Evgeny Zyablov

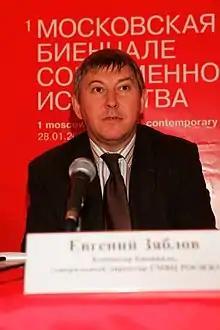

Evgeny Maksimovich Zyablov (born 27 June 1960, Tashkent) is a Russian curator, manager, art publisher and entrepreneur, internationally renowned as Commissioner of the 1 Moscow Biennale of Contemporary Art (2005). Zyablov also was the Commissioner of the Russian pavilion at the 50th and 51st Venice Biennale of Contemporary Art (2003, 2005), and at the and 10th Venice Biennale of Architecture (2004, 2006) as well.